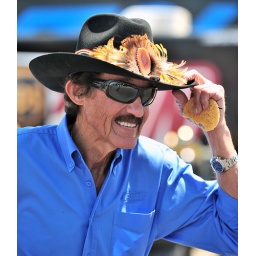
Richard Petty holds onto his hat while eating a cookie in the garage area on Friday.